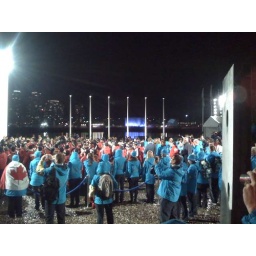
Canadian team in the red outfits-volunteers blue